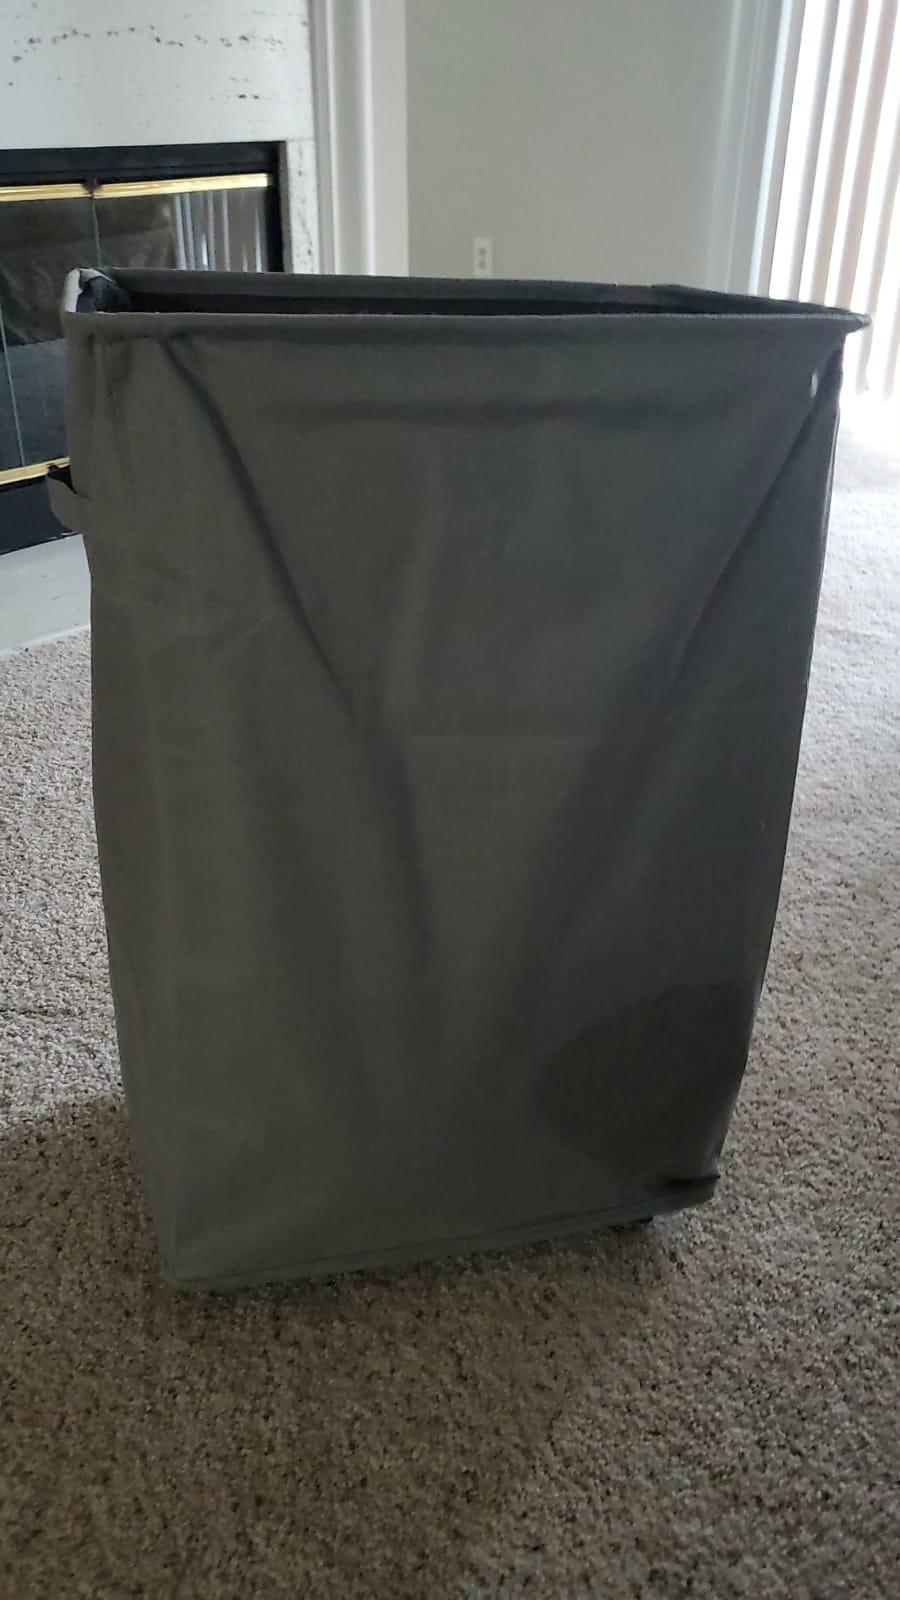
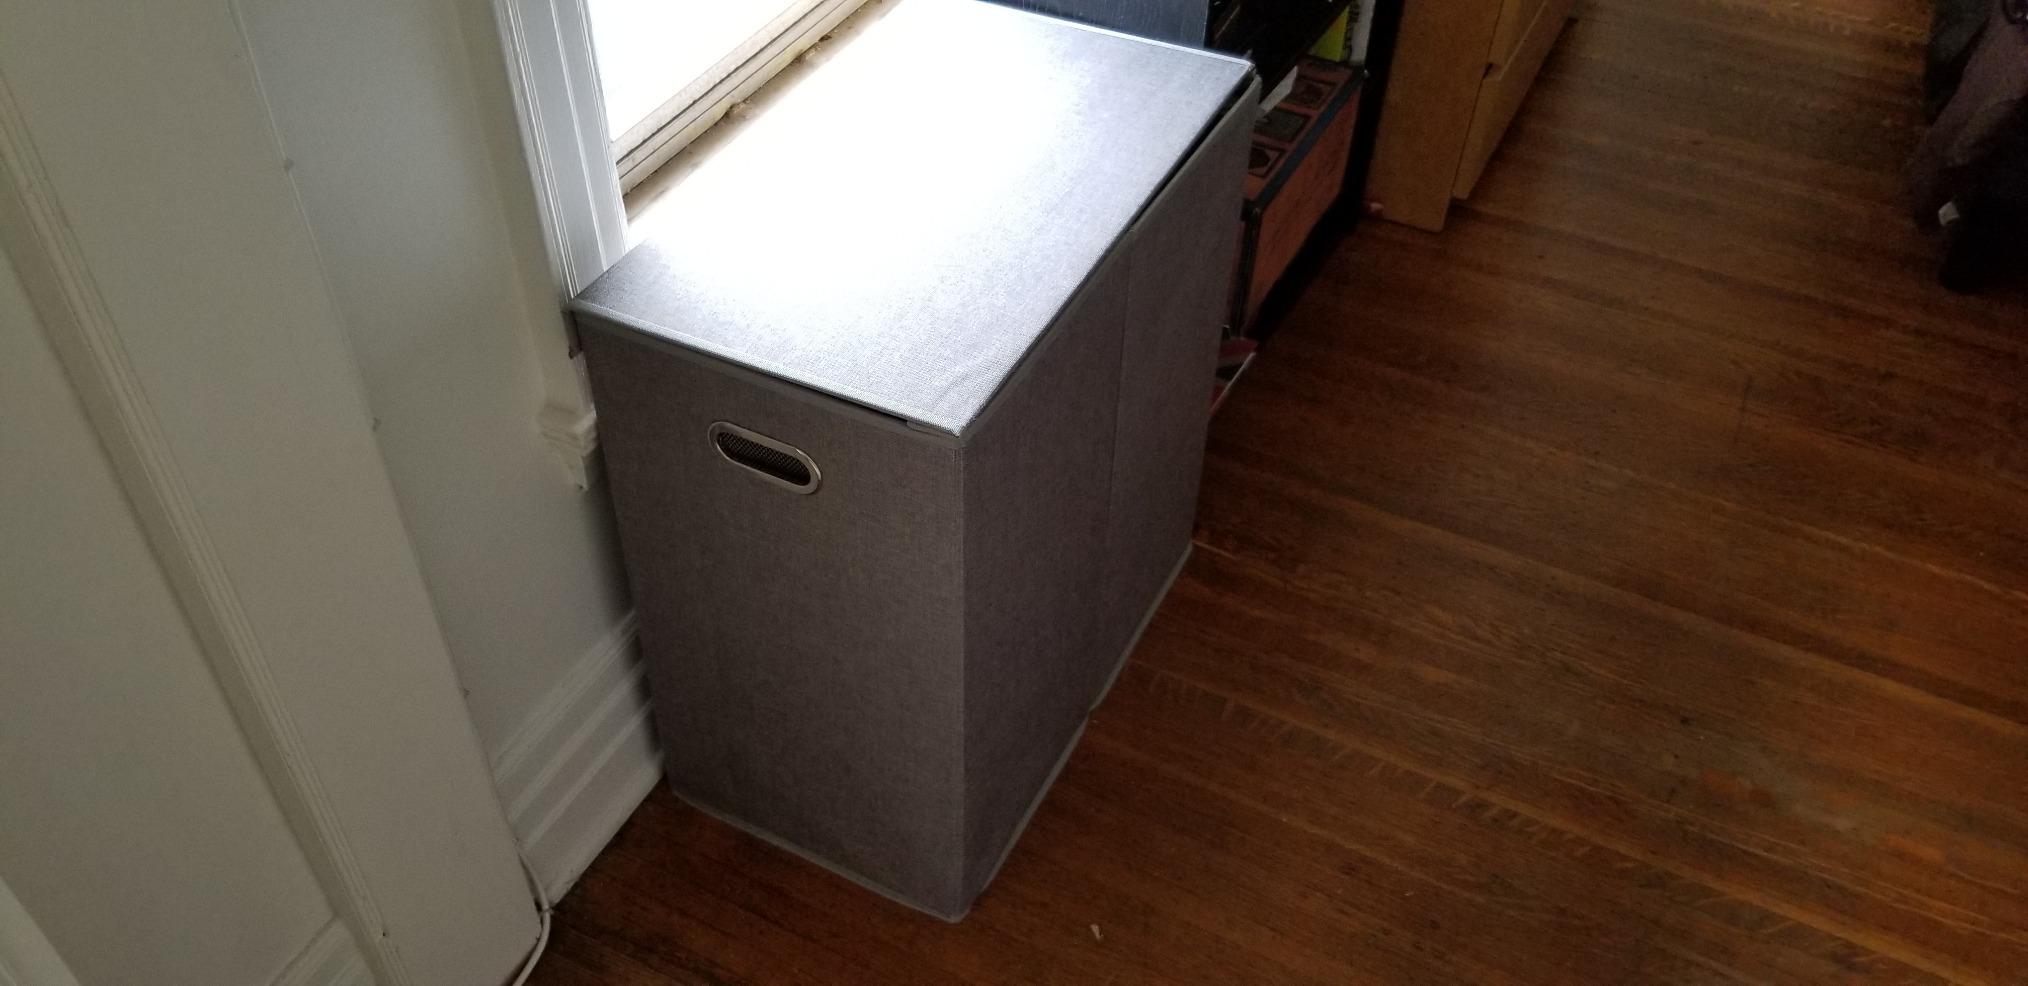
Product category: items_hamper
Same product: no